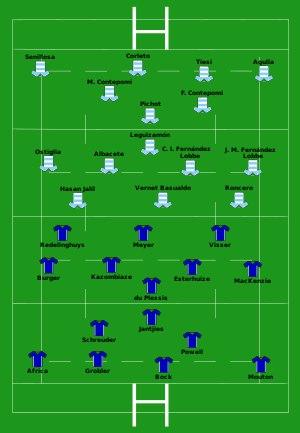
Cet article donne le détail des matchs de la poule D de la Coupe du monde de rugby à XV 2007 qui se dispute en France, au pays de Galles et en Écosse du 7 septembre au 20 octobre 2007. Les deux premières places sont qualificatives pour les quarts de finale et sont occupées par l'Argentine et la France.
L'équipe d'Argentine de rugby à XV a marqué les esprits en remportant le match inaugural de la Coupe du monde de rugby 2007 qu'elle dispute en France. Elle avait connu à deux autres reprises cet honneur, en concédant la défaite toutefois. Le 7 septembre 2007, les Argentins battent la France lors du match d'ouverture de la Coupe du monde 2007, confirmant leur statut de "bête noire" des bleus. Ils battent par la suite la Géorgie, l'Irlande et la Namibie pour finir 1ᵉʳ de la poule D. Ils remportent la victoire contre l'Écosse en quarts de finale. Ils seront défaits par l'Afrique du Sud en demi-finale, avant de vaincre encore une fois l'équipe de France lors de la petite finale. Lors de cette coupe du monde, l'Argentine signe le plus grand exploit de son histoire.